José Luis Ceballos

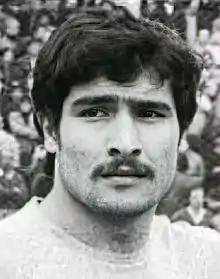
Ceballos in 1974

José Luis Ceballos (born February 23, 1953) is an Argentine former professional footballer who played for clubs in Argentina, Chile, Mexico and Spain. He played for Argentina at the 1975 Pan American Games.